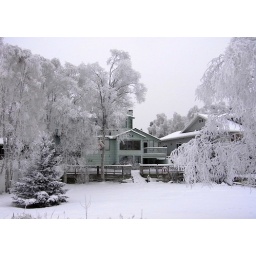
green house in white